Northern Ireland

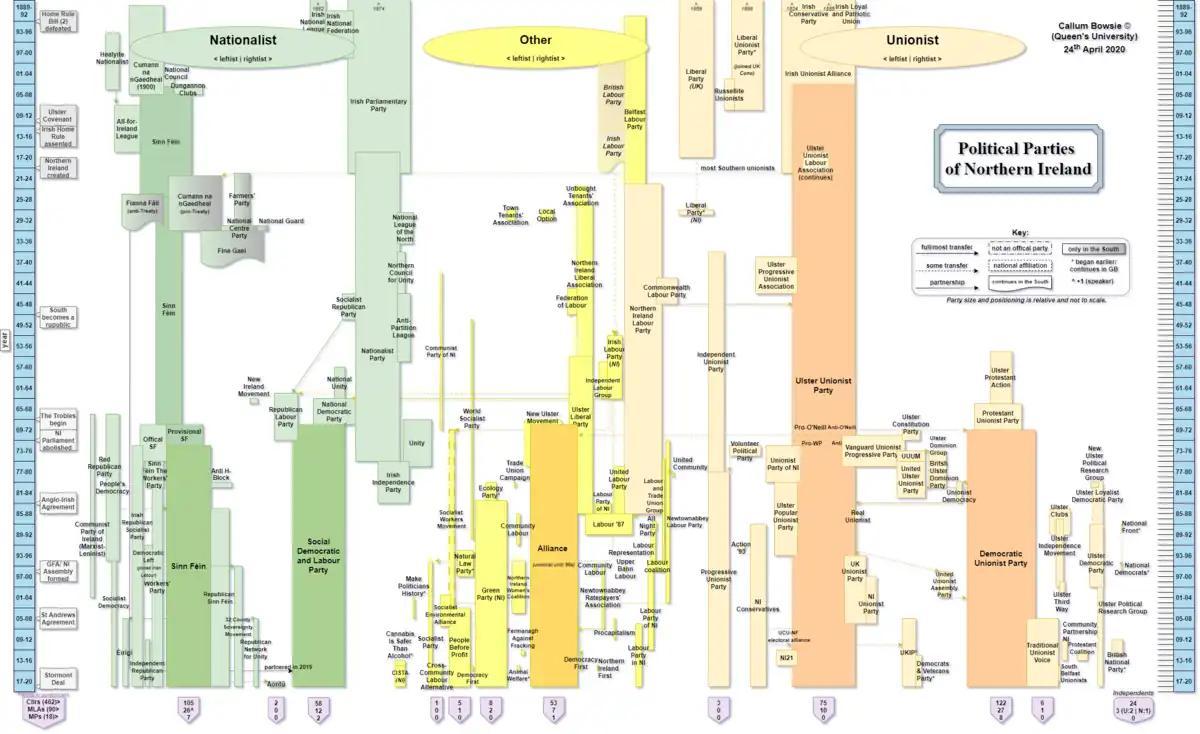
A flowchart illustrating all the political parties that have existed throughout the history of Northern Ireland and leading up to its formation (covering 1889 to 2020)

The Troubles were brought to an uneasy end by a peace process that included the declaration of ceasefires by most paramilitary organisations and the complete decommissioning of their weapons, the reform of the police, and the corresponding withdrawal of army troops from the streets and sensitive border areas such as South Armagh and Fermanagh, as agreed by the signatories to the Good Friday Agreement (also known as the "Belfast Agreement"). This reiterated the long-held British position, which had never before been fully acknowledged by successive Irish governments, that Northern Ireland will remain within the United Kingdom until a majority of voters in Northern Ireland decides otherwise. The Constitution of Ireland was amended in 1999 to remove a claim of the "Irish nation" to sovereignty over the entire island (in Article 2).